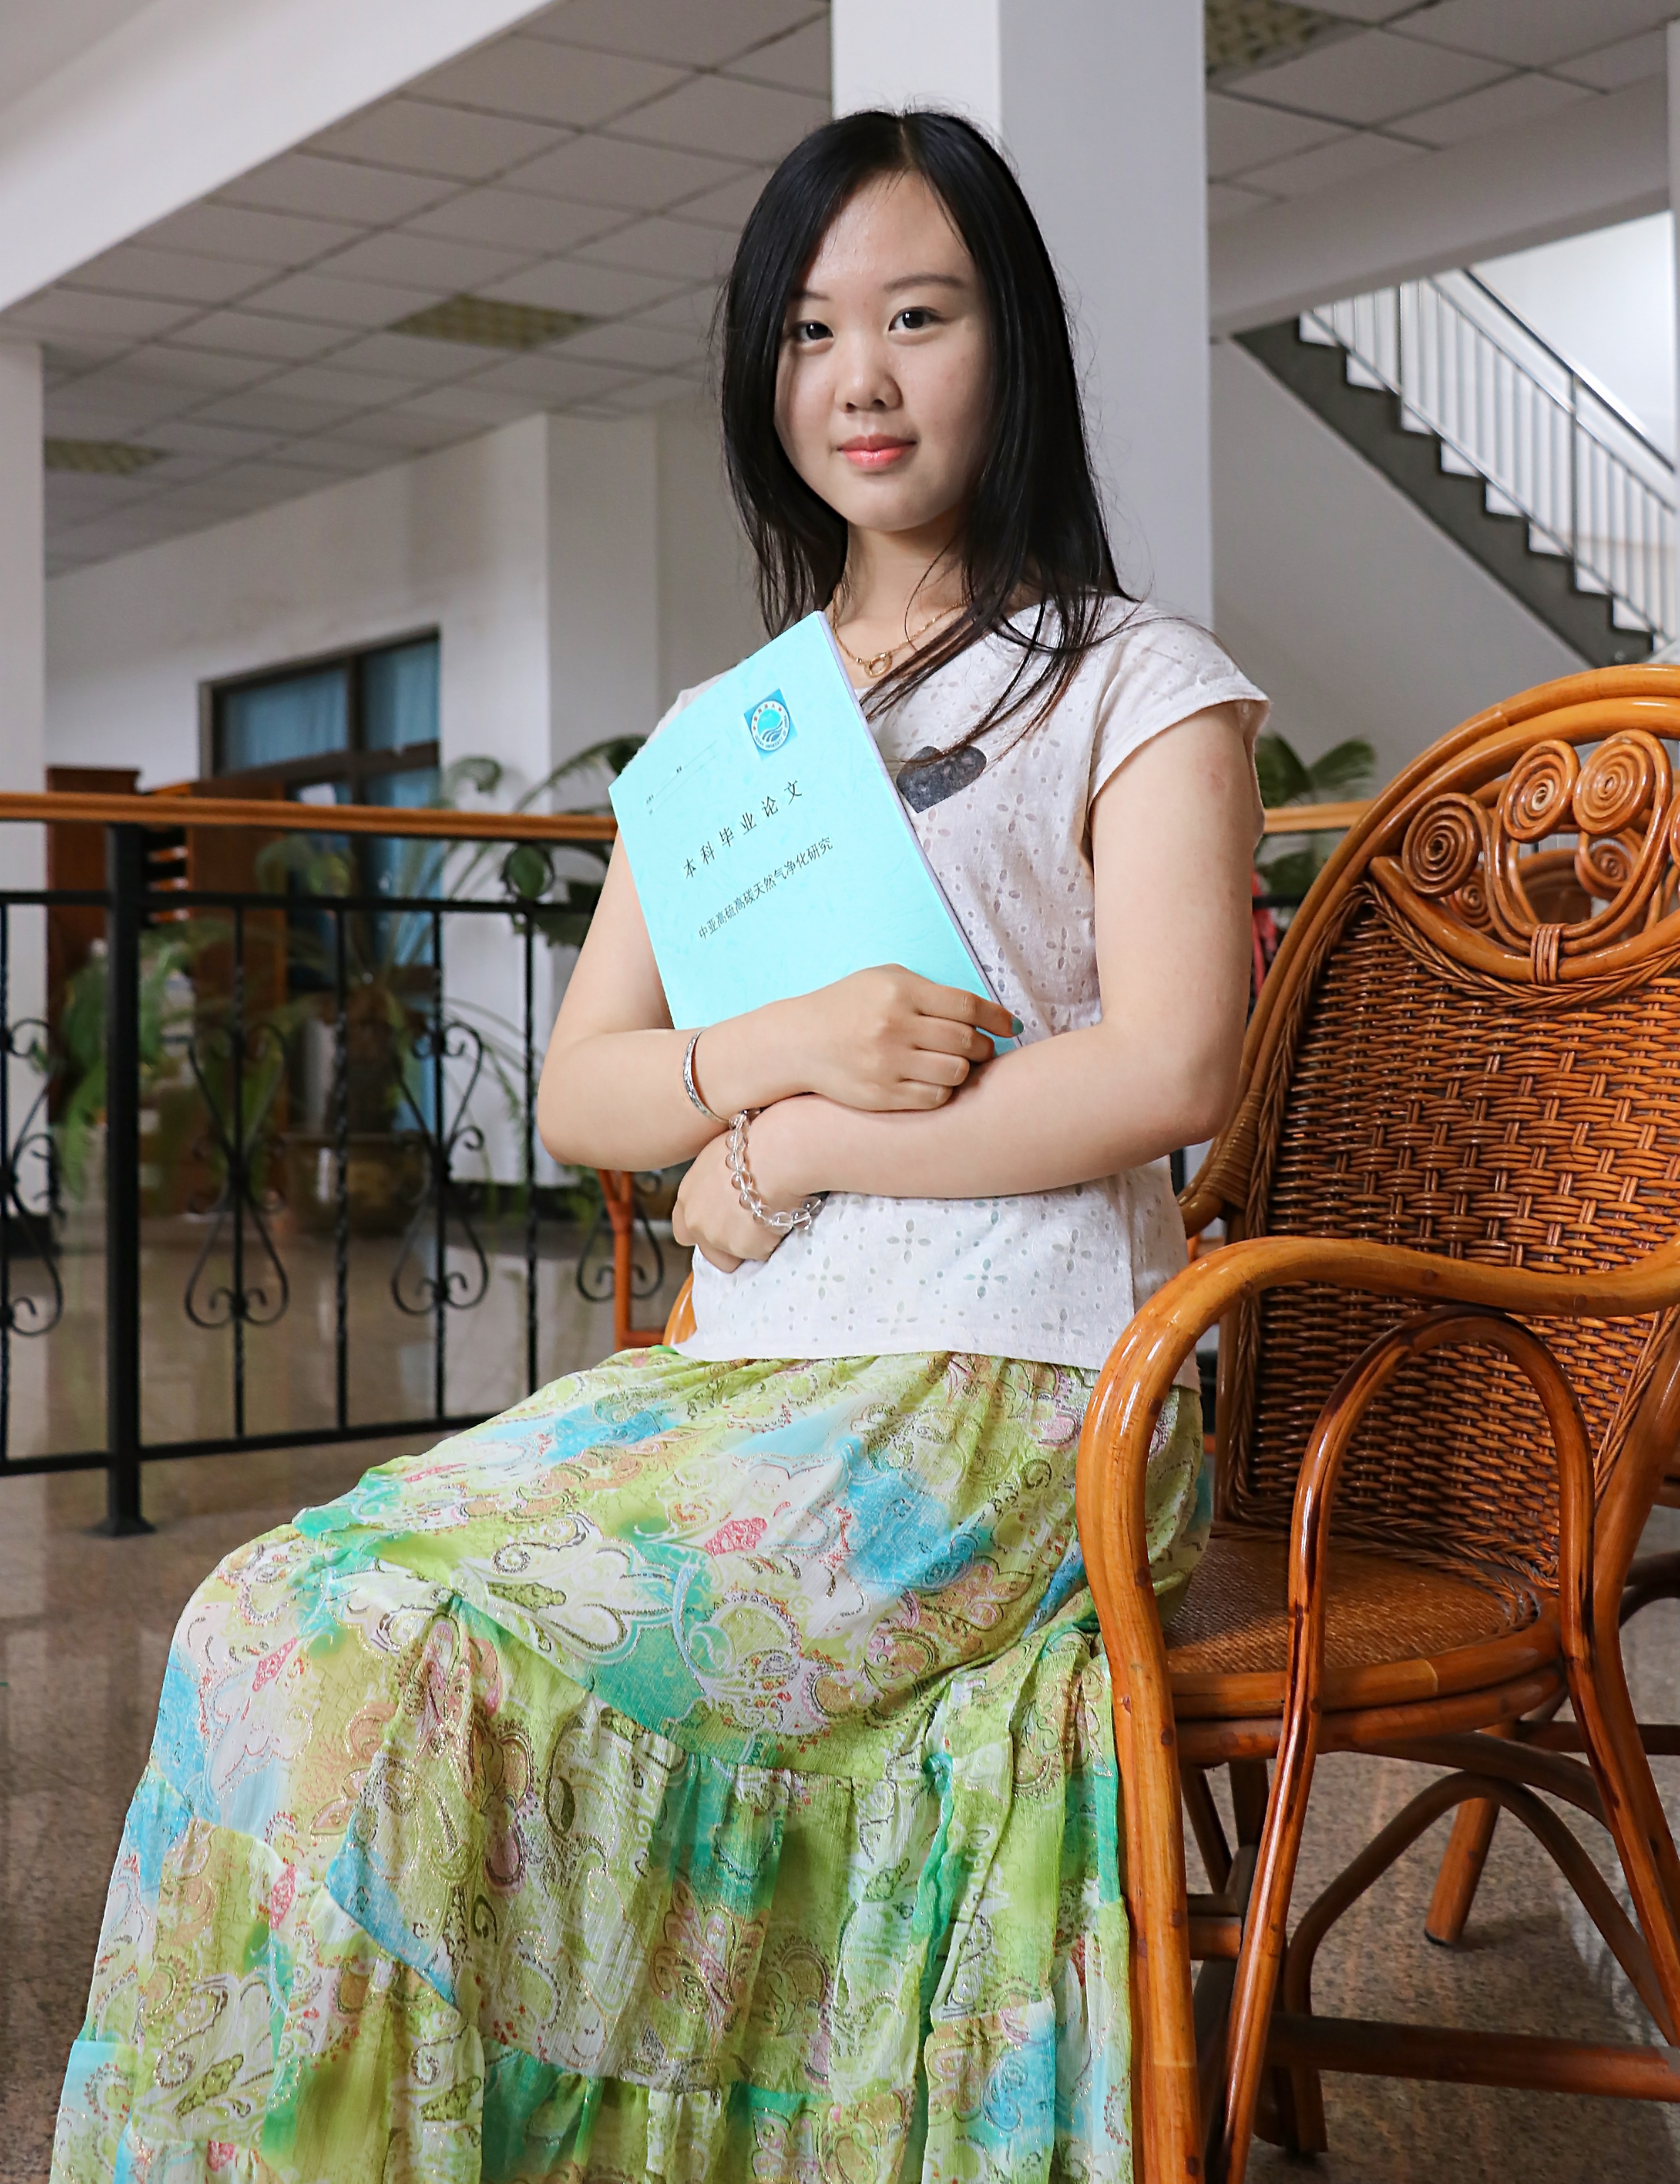
pattern, portrait, youth, sitting, clothing, textile, dress, design, beauty, campus, photo shoot